Charles Polydore de Mont

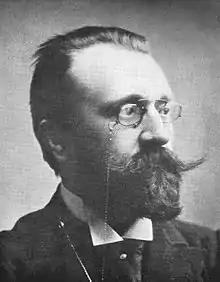
Pol de Mont in 1896

Charles Polydore de Mont or Pol de Mont (Wambeek, 15 April 1857 – 29 June 1931) was a Belgian writer and poet.